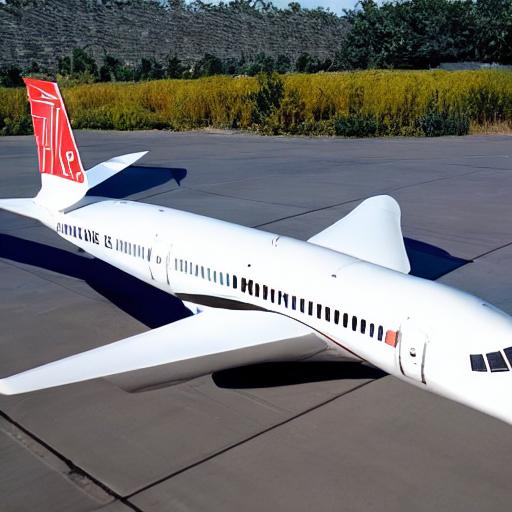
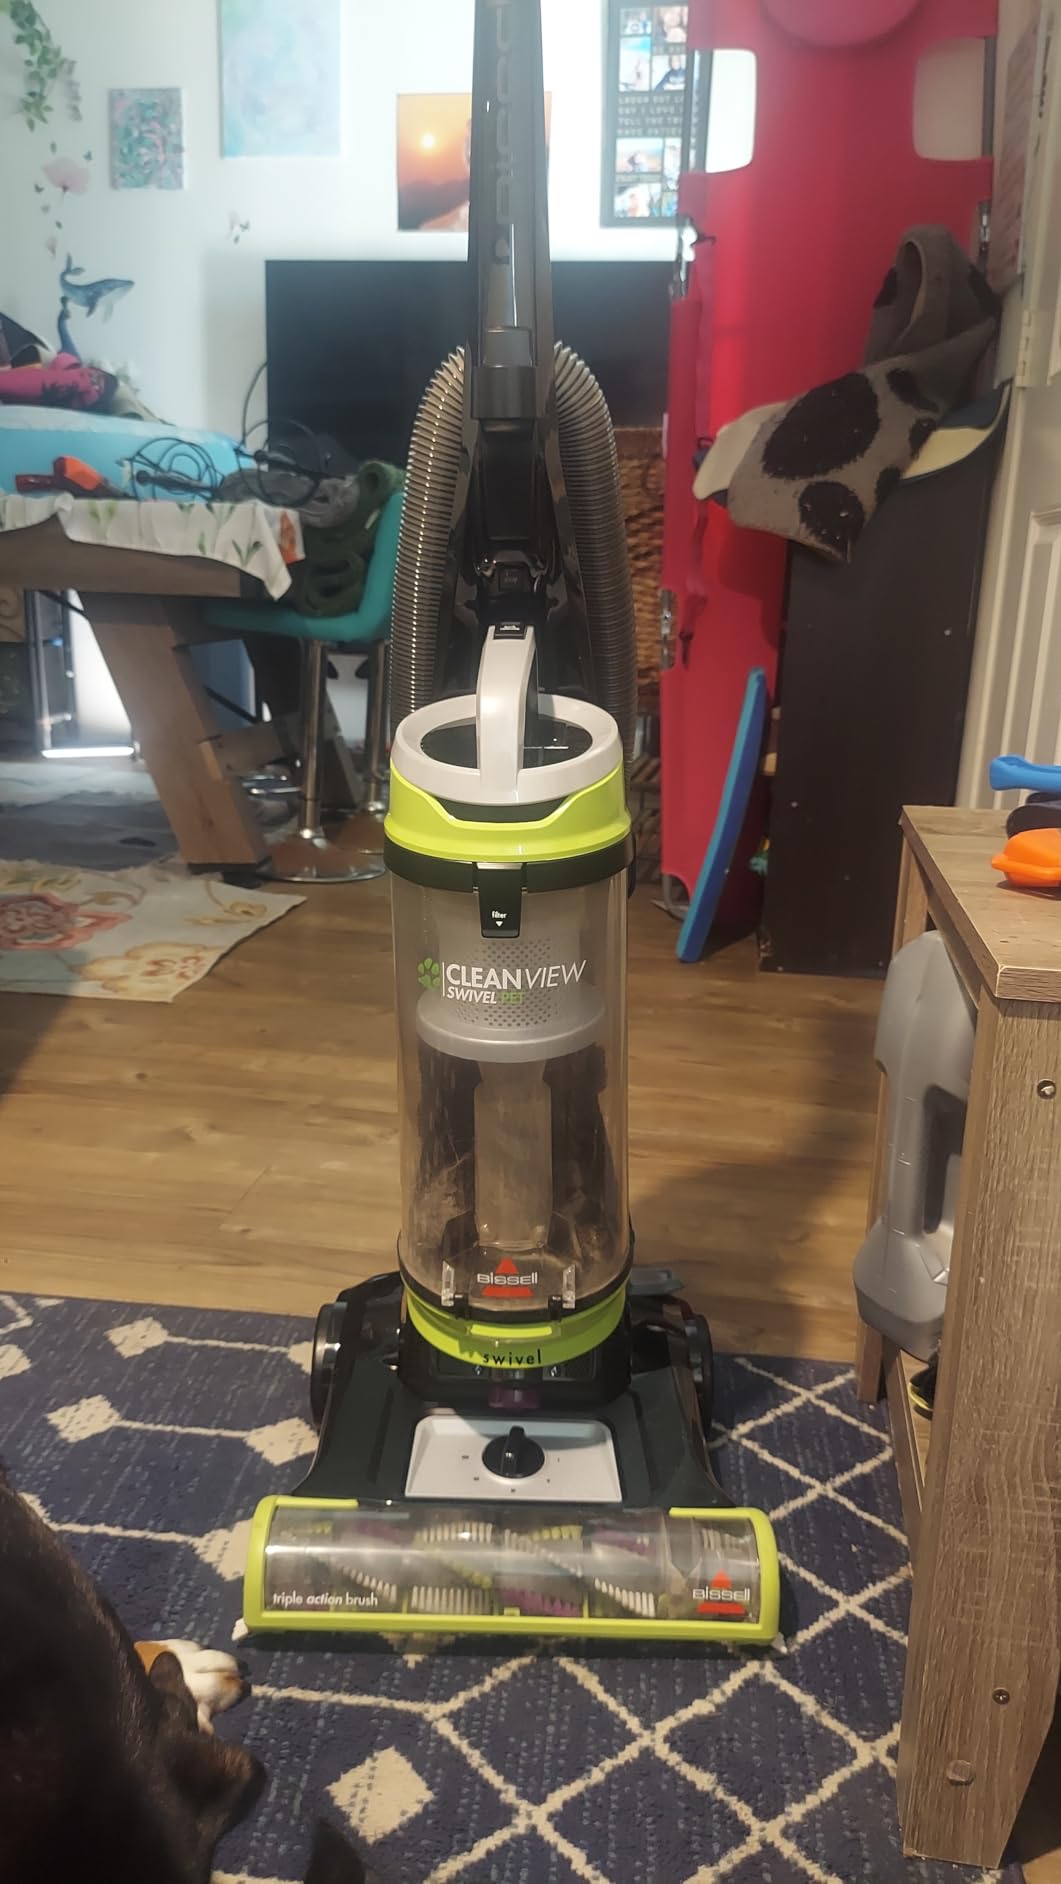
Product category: items_vacuum
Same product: no